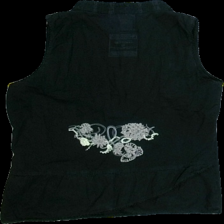
View: back
Type: Tank top
Category: Ladies
Brand: Object
Colors: Black
Material: 100%cotton
Pattern: Lace
Cut: Regular, V-collar
Size: M
Season: Summer
Trend: No trend
Stains: Yes
Price range: 50-100
Recommended usage: Export